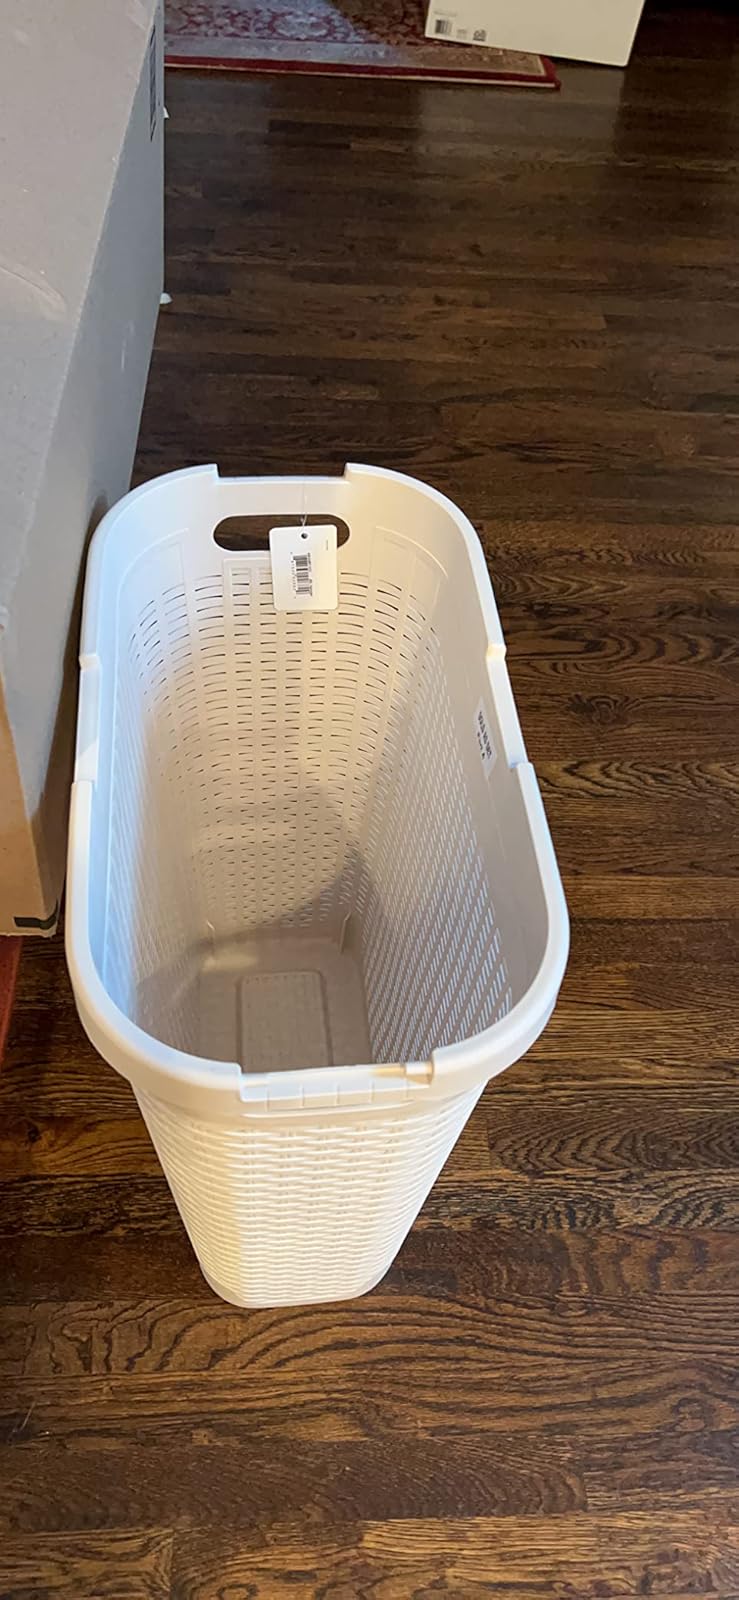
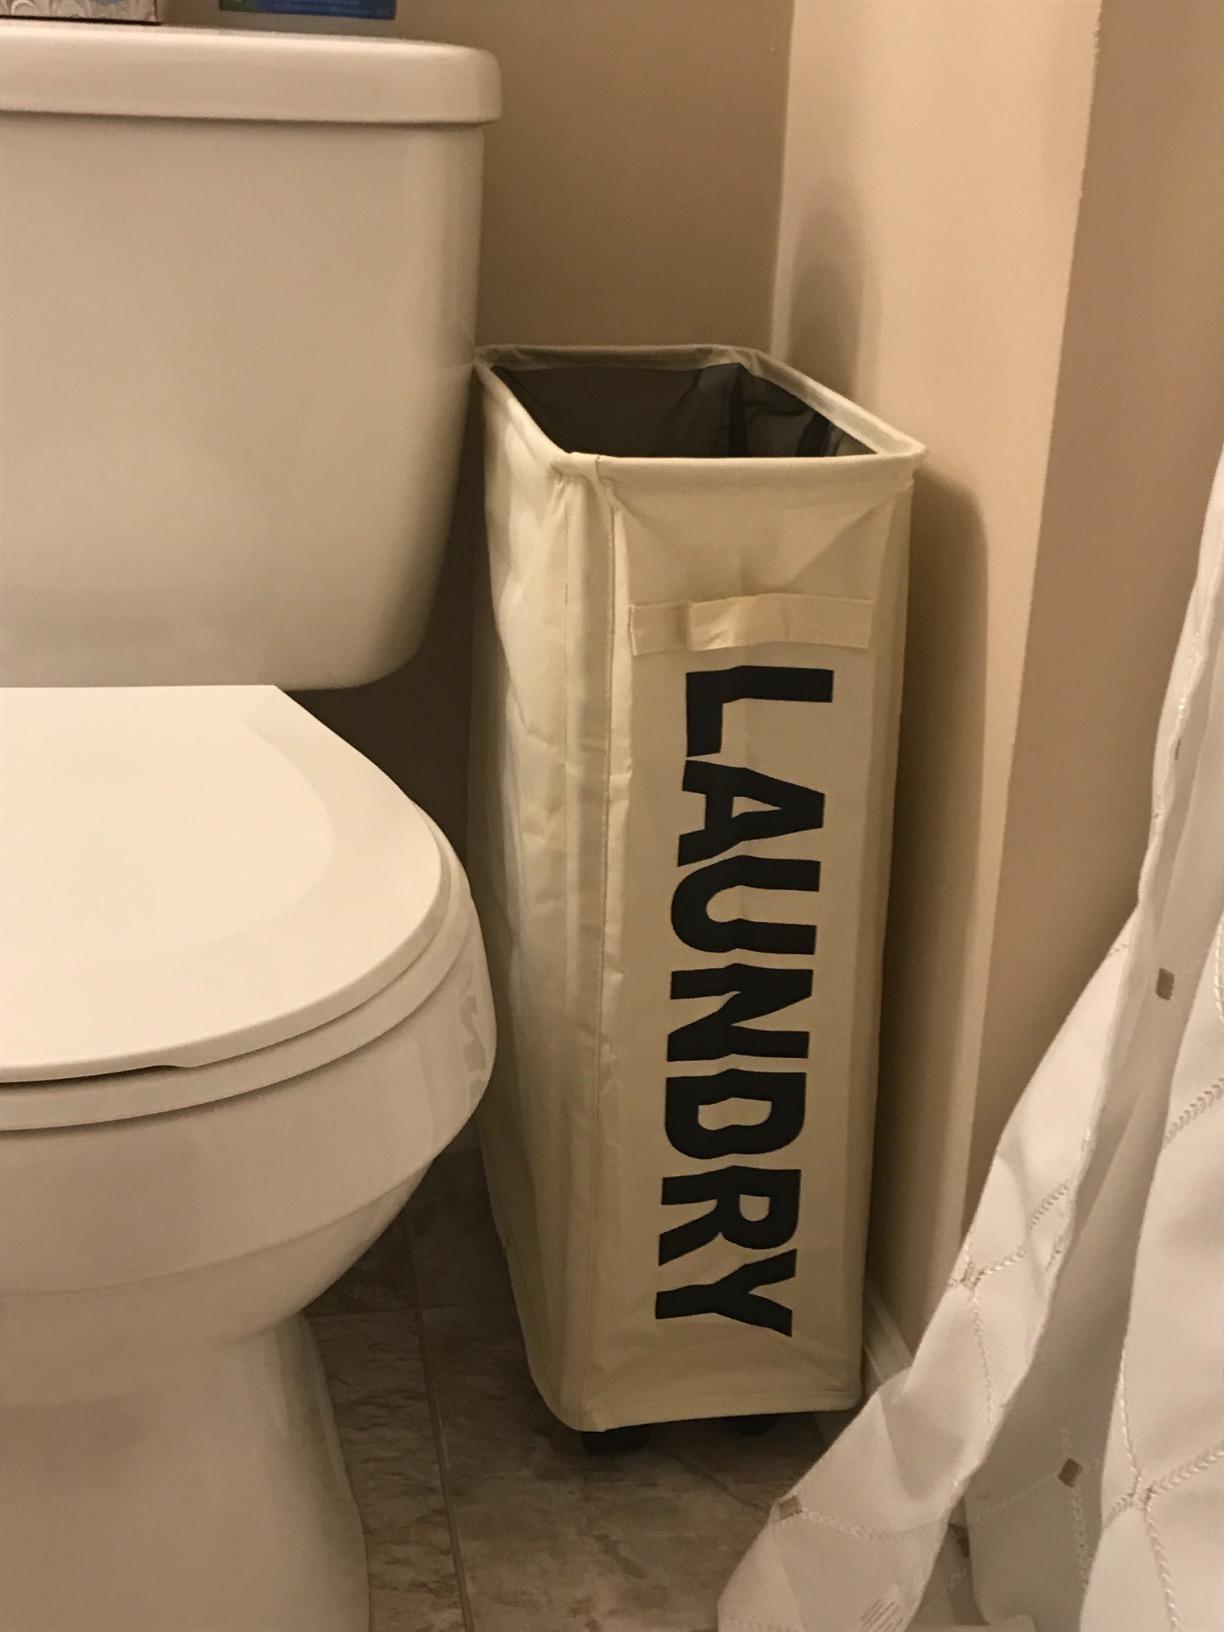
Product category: items_hamper
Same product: no